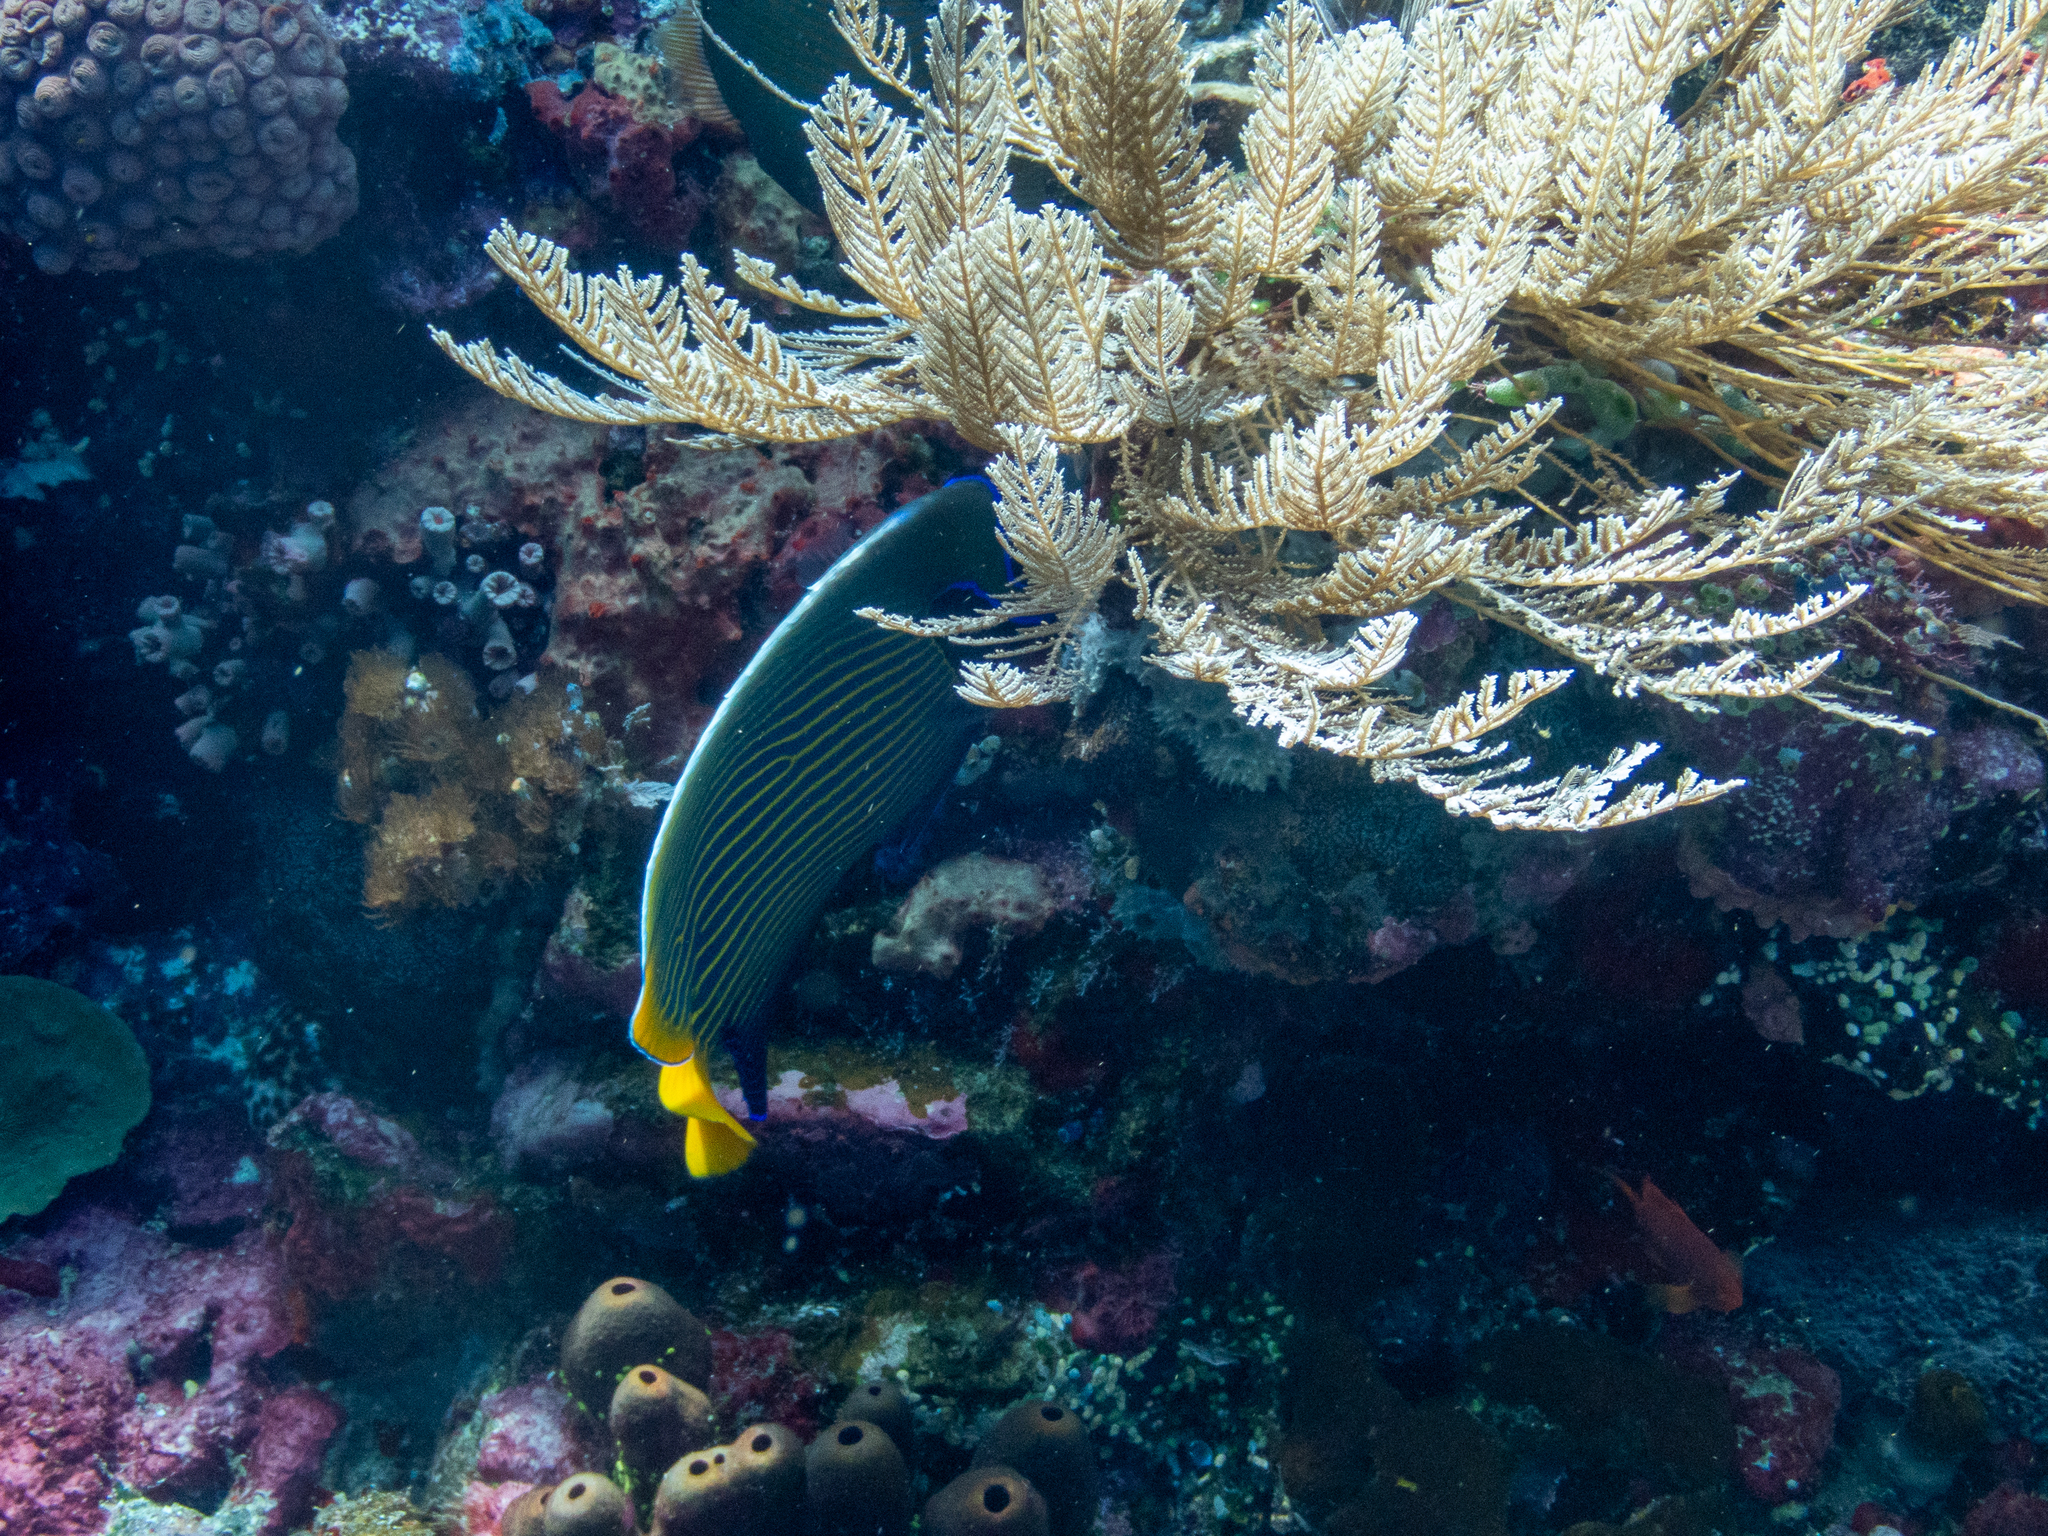
Pomacanthus imperator (Emperor Angelfish)